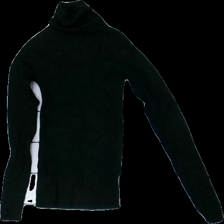
View: front
Type: Top
Category: Ladies
Brand: Gina Tricot
Colors: Black
Material: 75% Viscose 25% Nylon
Cut: Turtle neck
Size: XS
Price range: 50-100
Recommended usage: Reuse
Description: Black knitted ribbed poloneck sweater